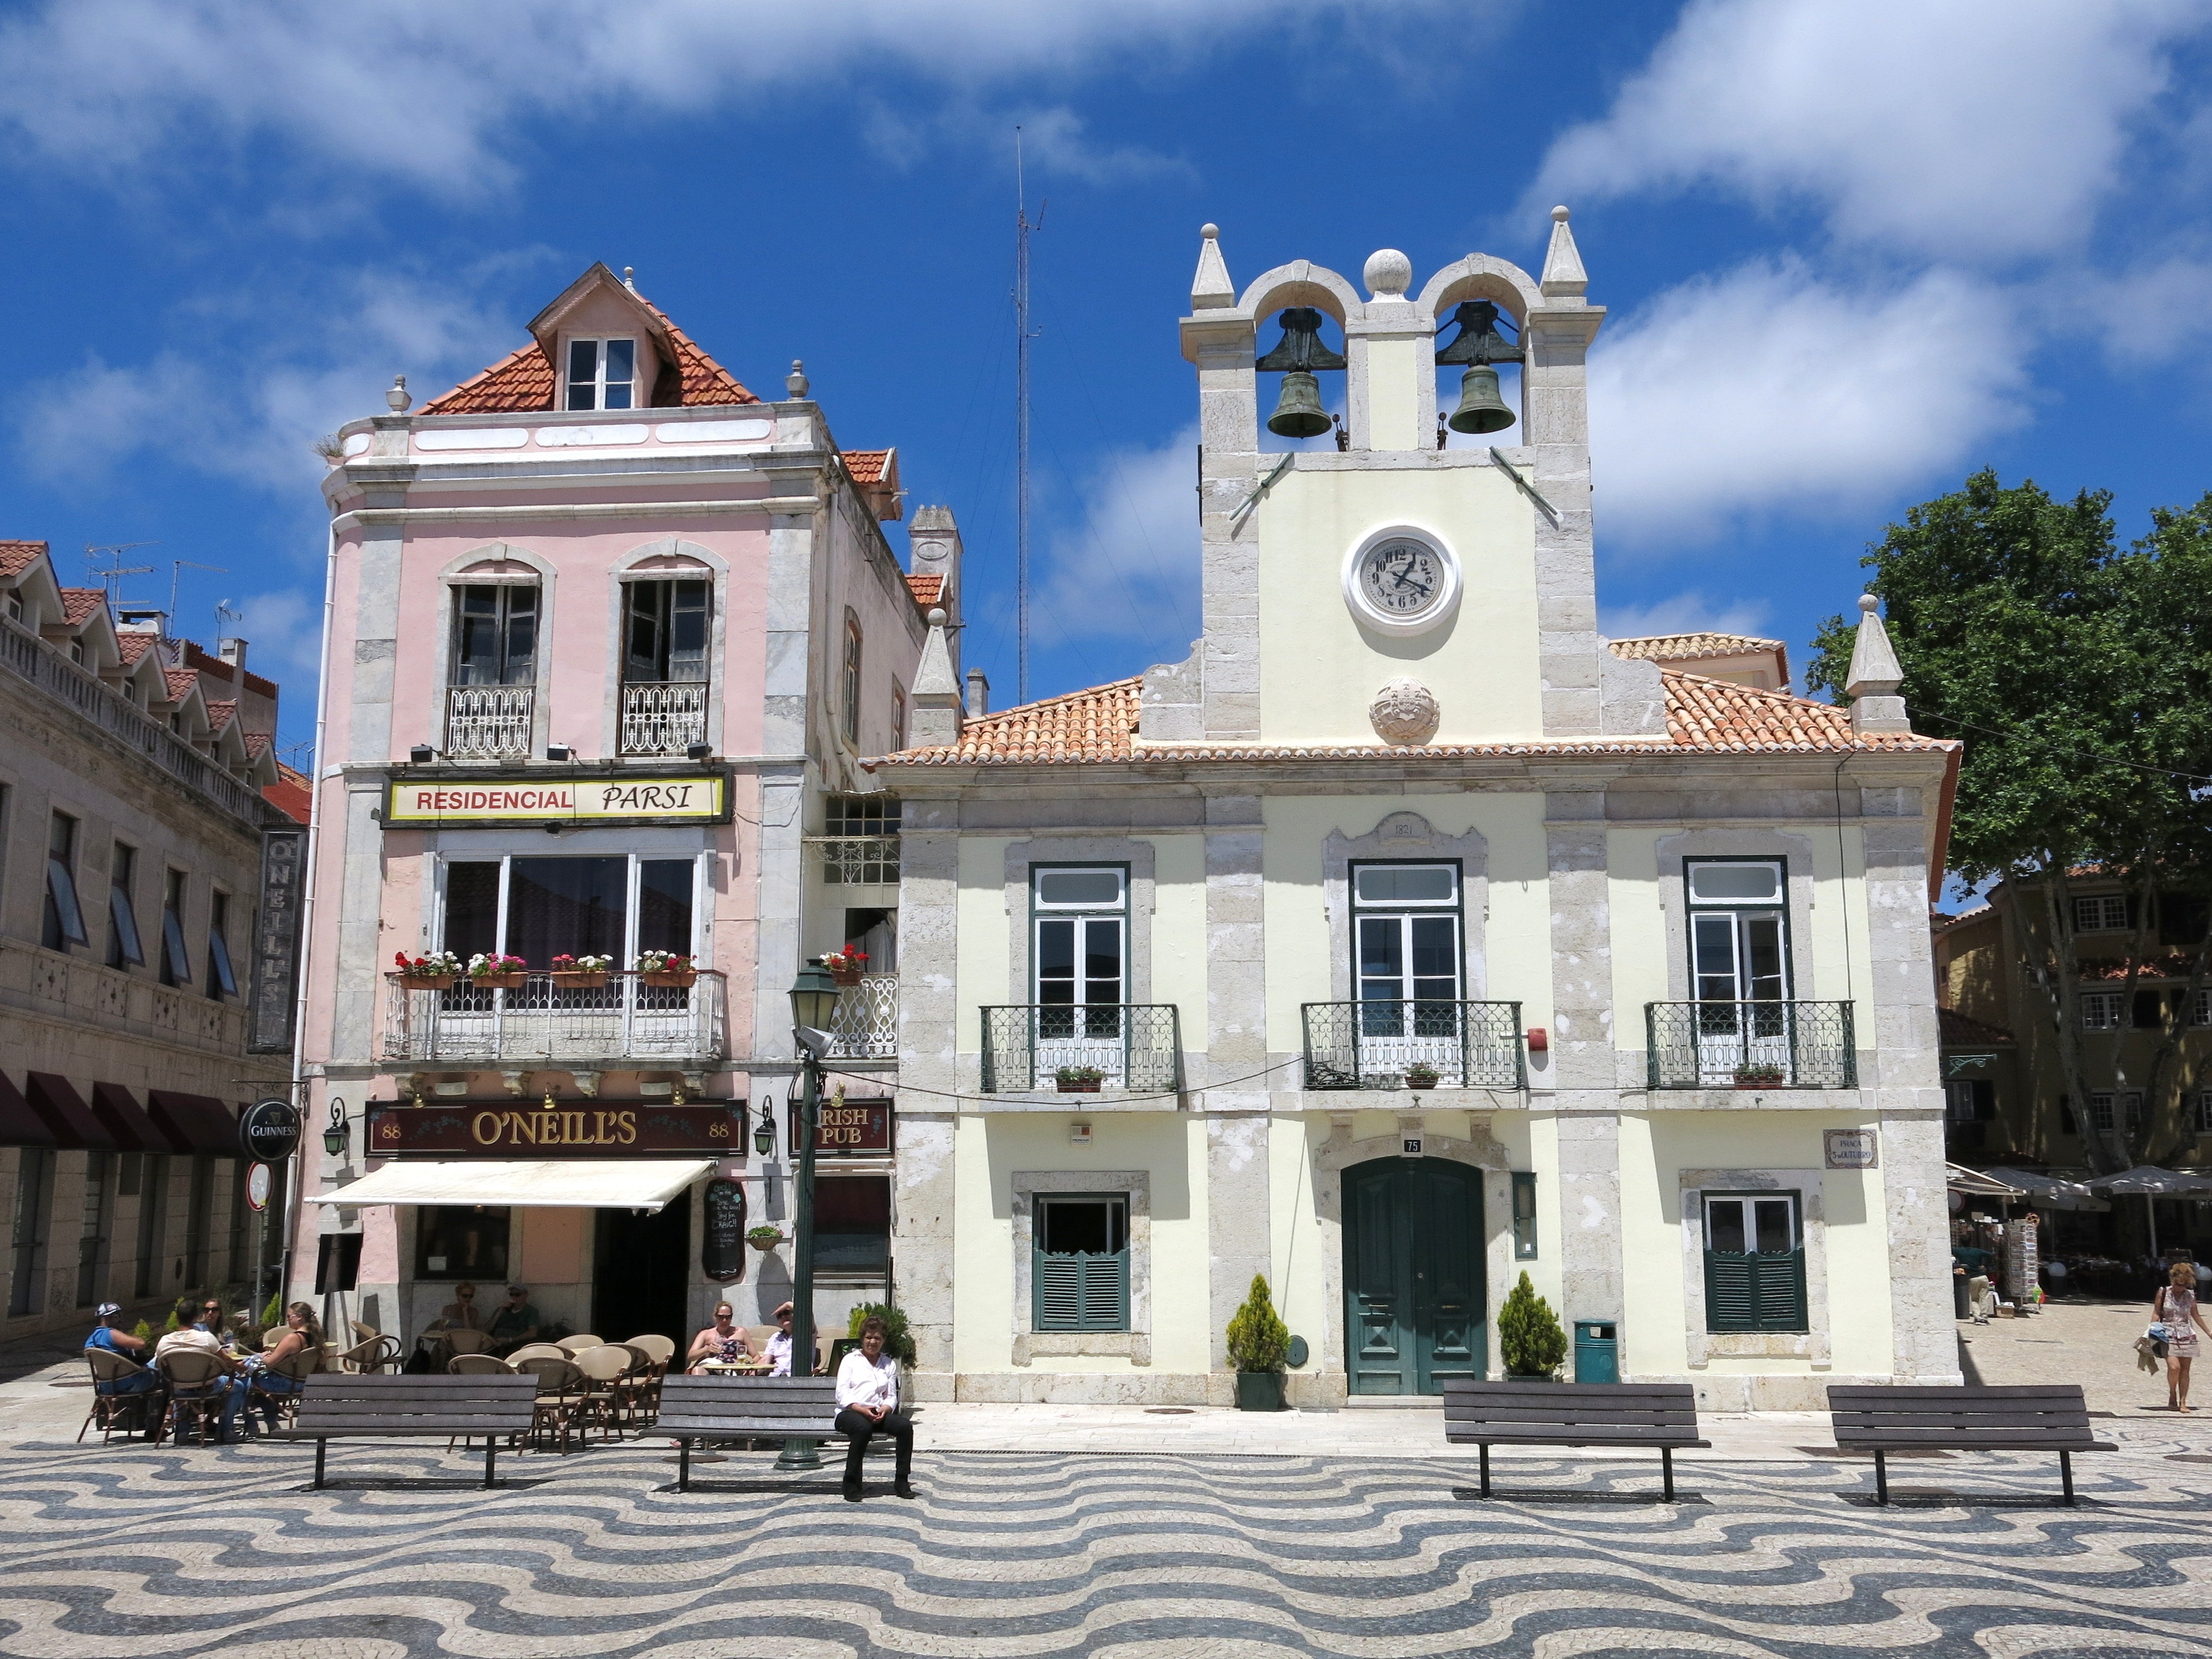
architecture, road, bench, town, building, chateau, palace, downtown, vacation, pattern, tower, landmark, facade, tourism, bank, portugal, town square, estate, cascais